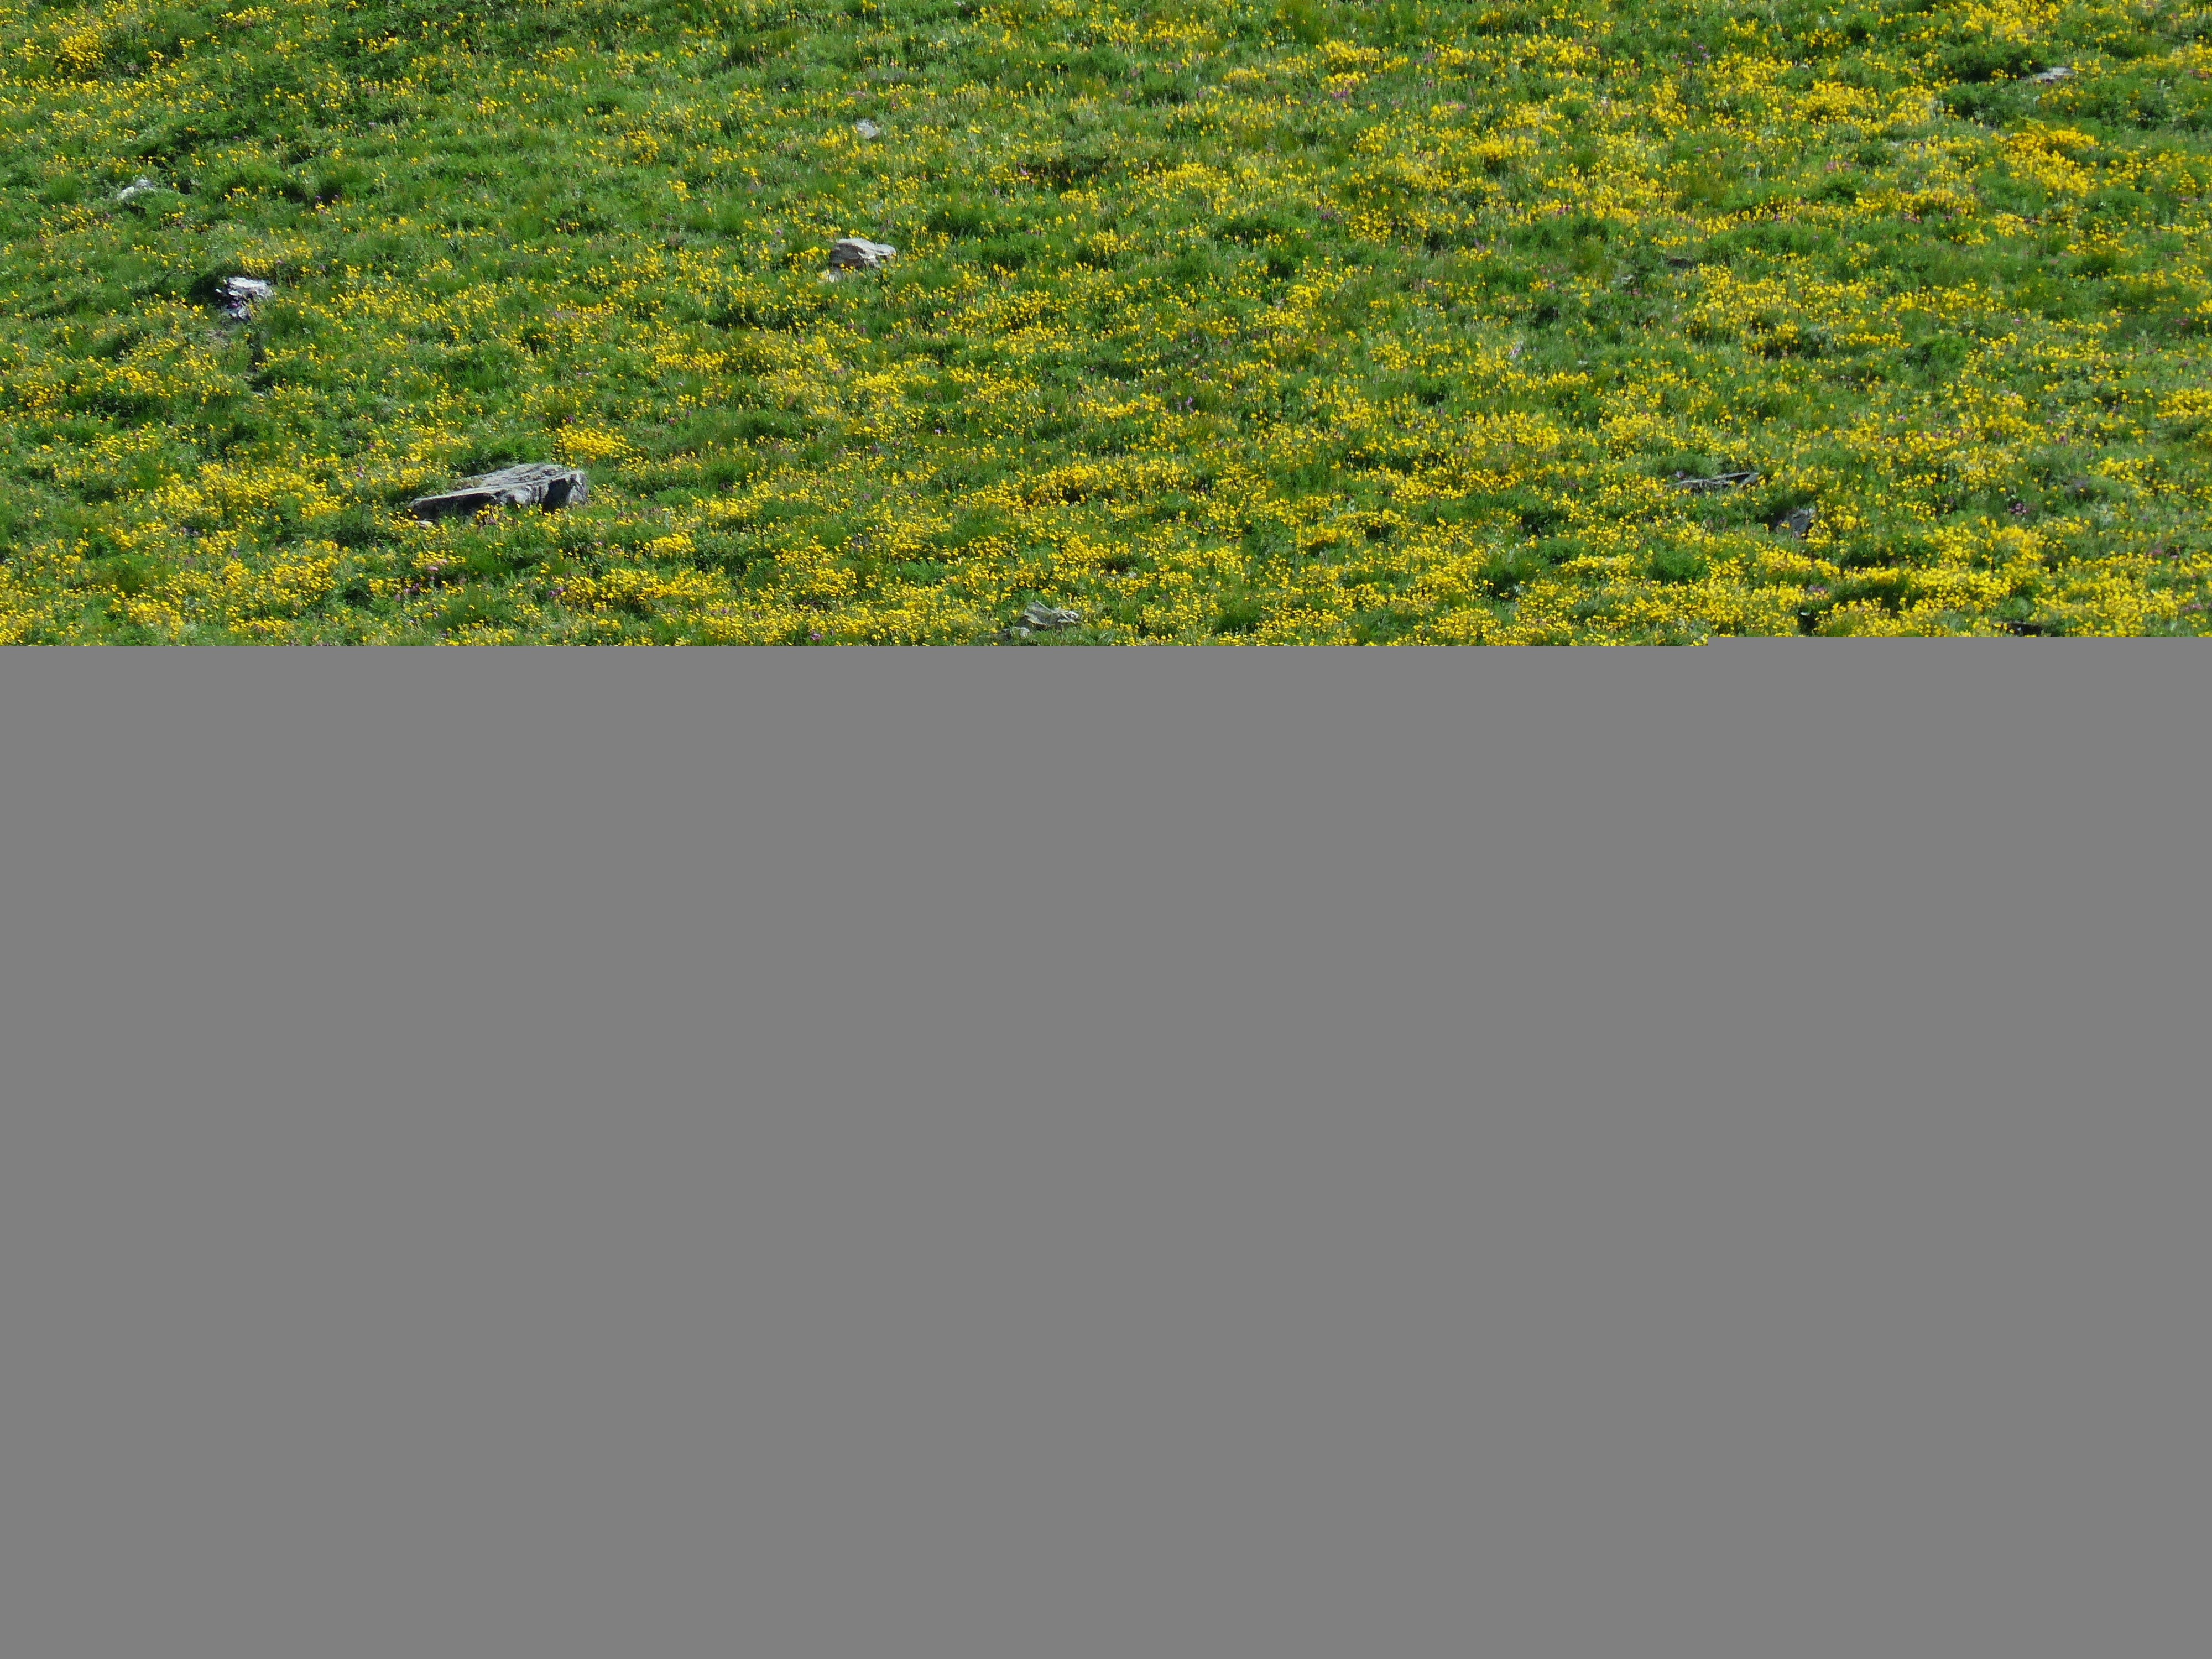
grass, rock, plant, lawn, meadow, leaf, flower, line, green, alphabet, soil, yellow, lonely, large, ecosystem, flower meadow, far, inviting, sea of flowers, grass family